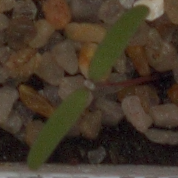
Label: fat_hen